François Claude du Barail

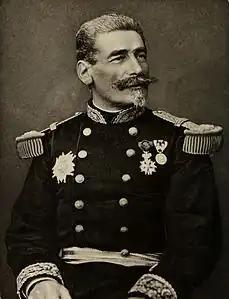
Portrait of Barail

François Claude comte du Barail (25 May 1820 – 30 January 1902) was a major general, and French Minister of War under the presidency of Marshal MacMahon.